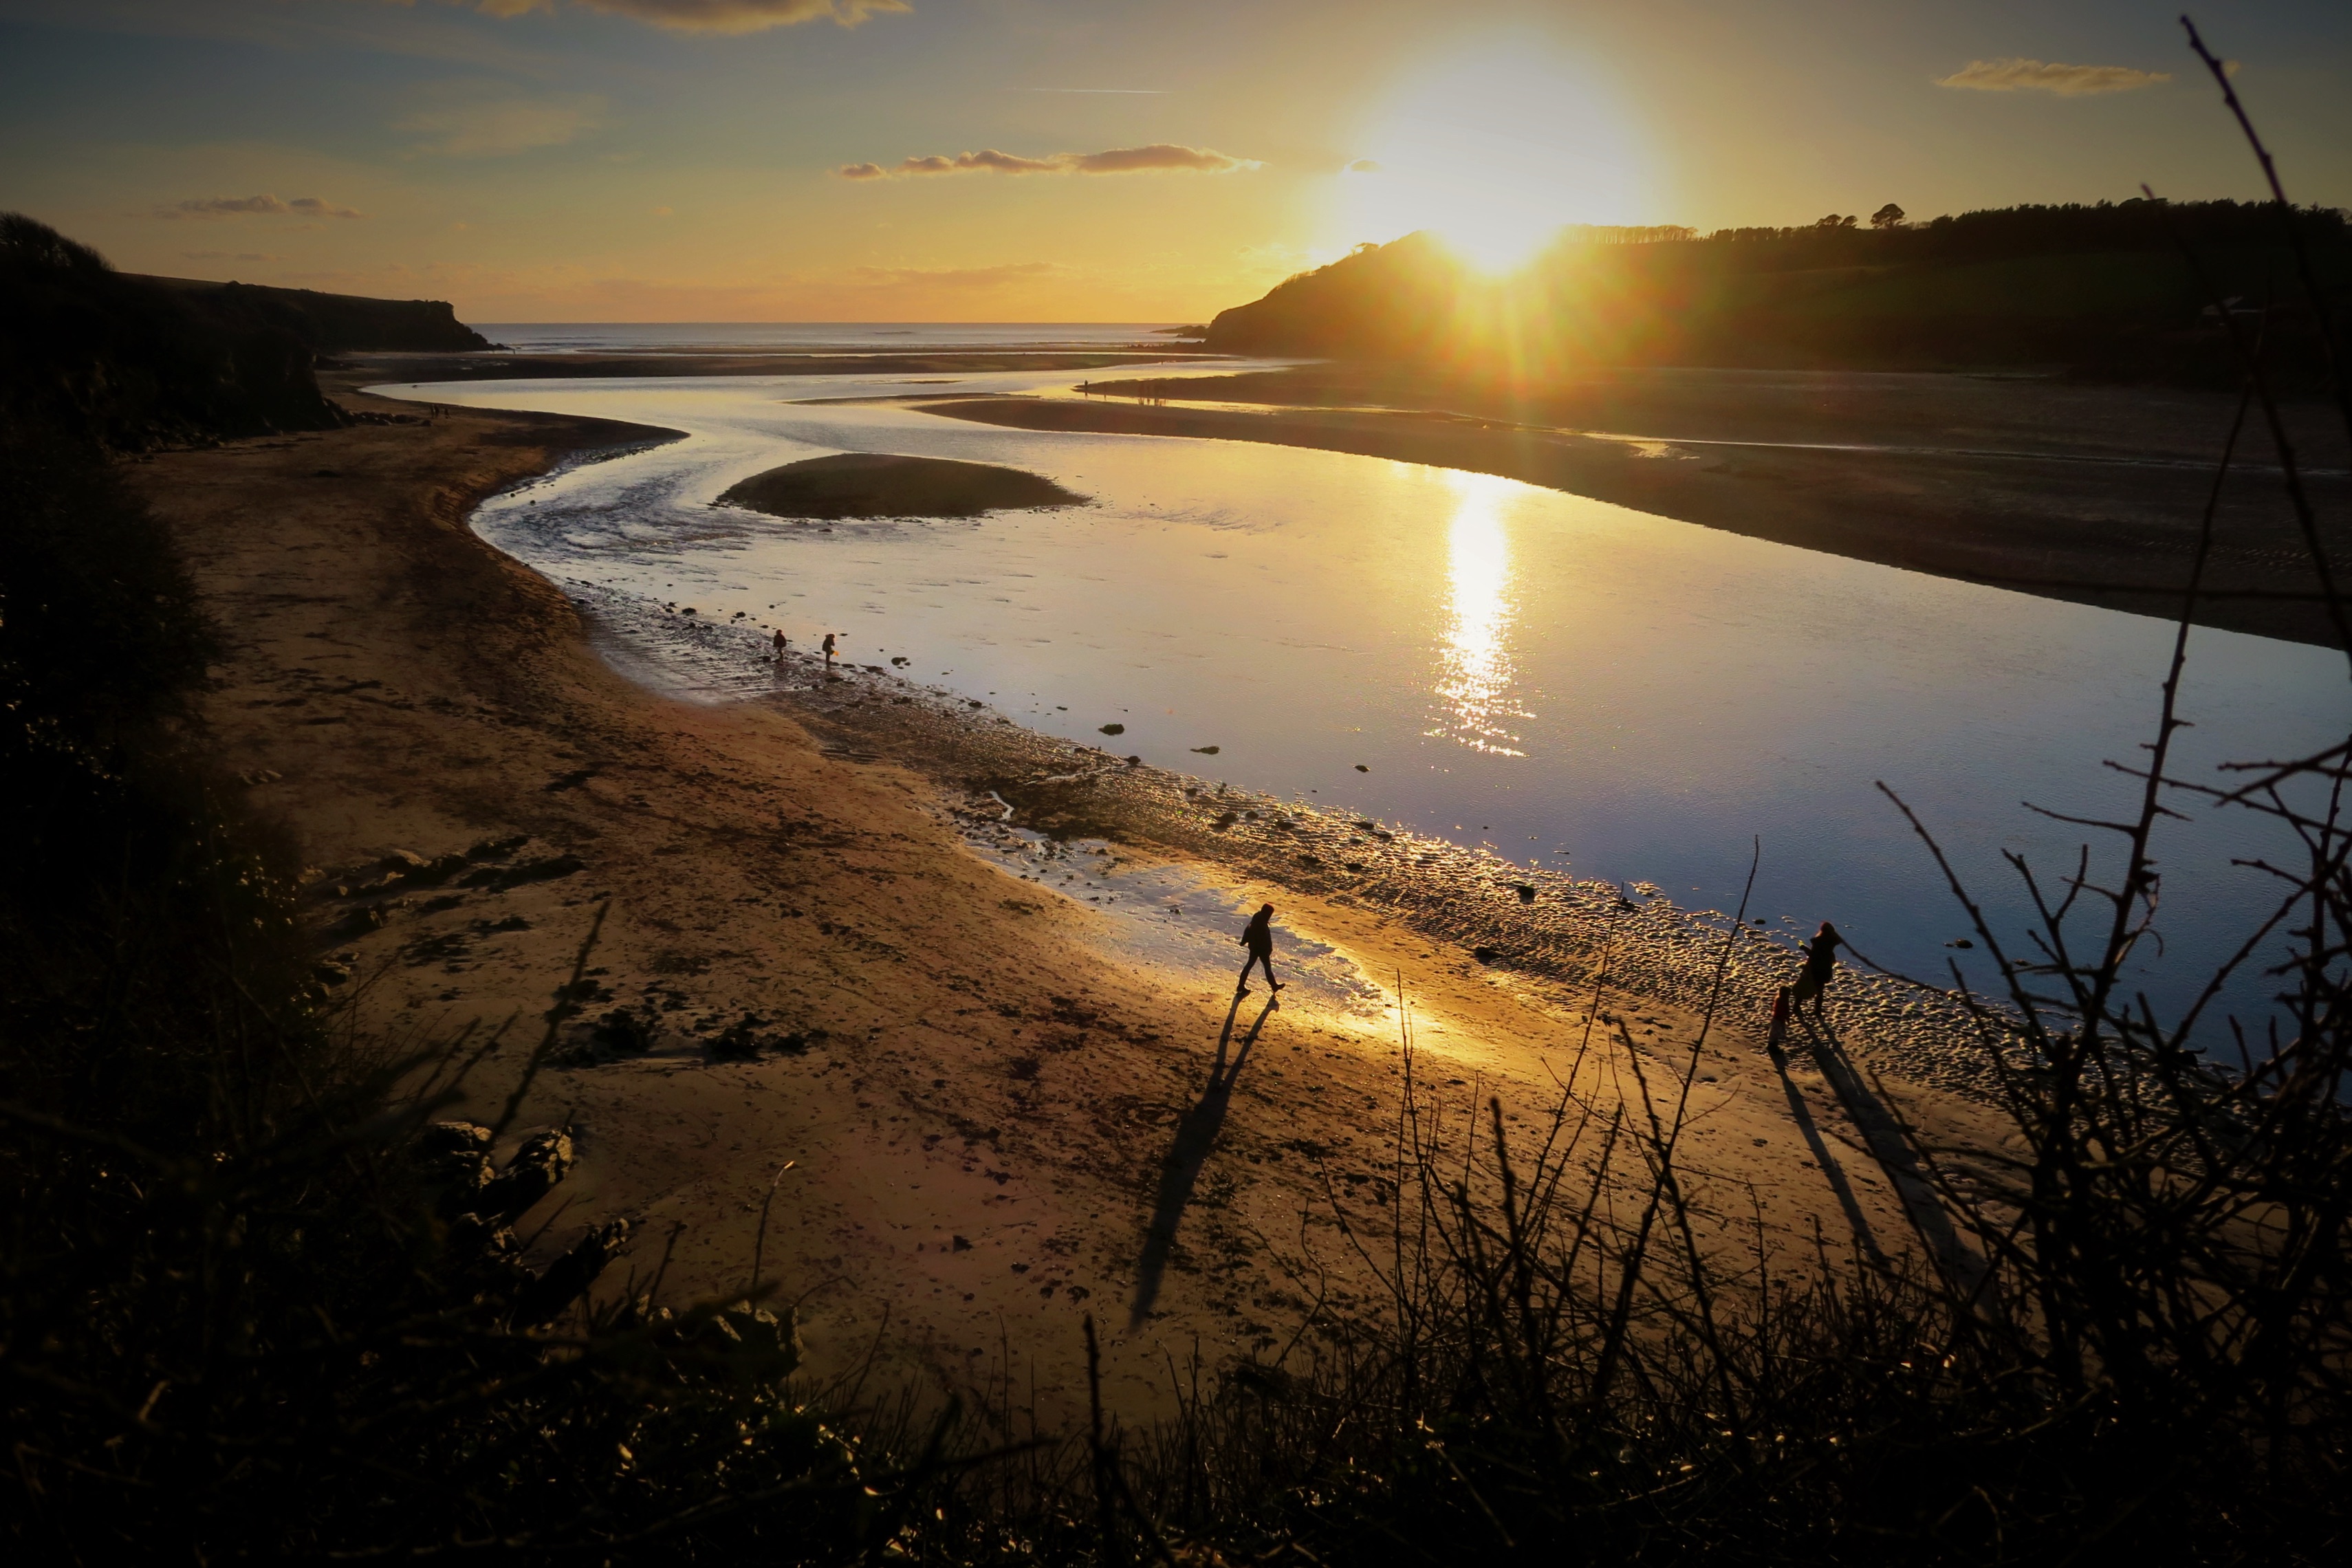
beach, sea, coast, nature, ocean, horizon, light, cloud, sun, sunrise, sunset, sunlight, morning, shore, wave, dawn, dusk, evening, reflection, bay, body of water, loch, atmospheric phenomenon